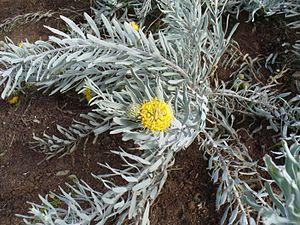
Leucospermum est un genre de plantes à fleurs, de la famille des Proteaceae.